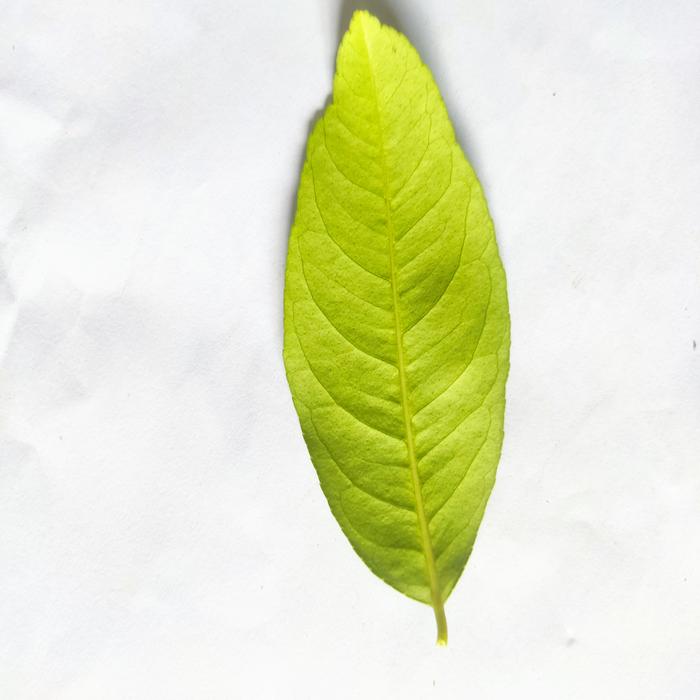
Crop: Lemon
Leaf condition: Healthy_Leaf